Tatra 813

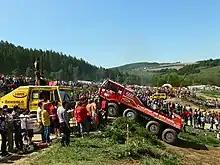
Tatra T813 participating in truck trials in Mohelnice, Czech Republic, May 2007

Production of Tatra T813 began in 1967 and was superseded by Tatra T815 in 1982. Models were available in the 4×4, 6×6, and 8×8 drive configurations for civilian and military use.